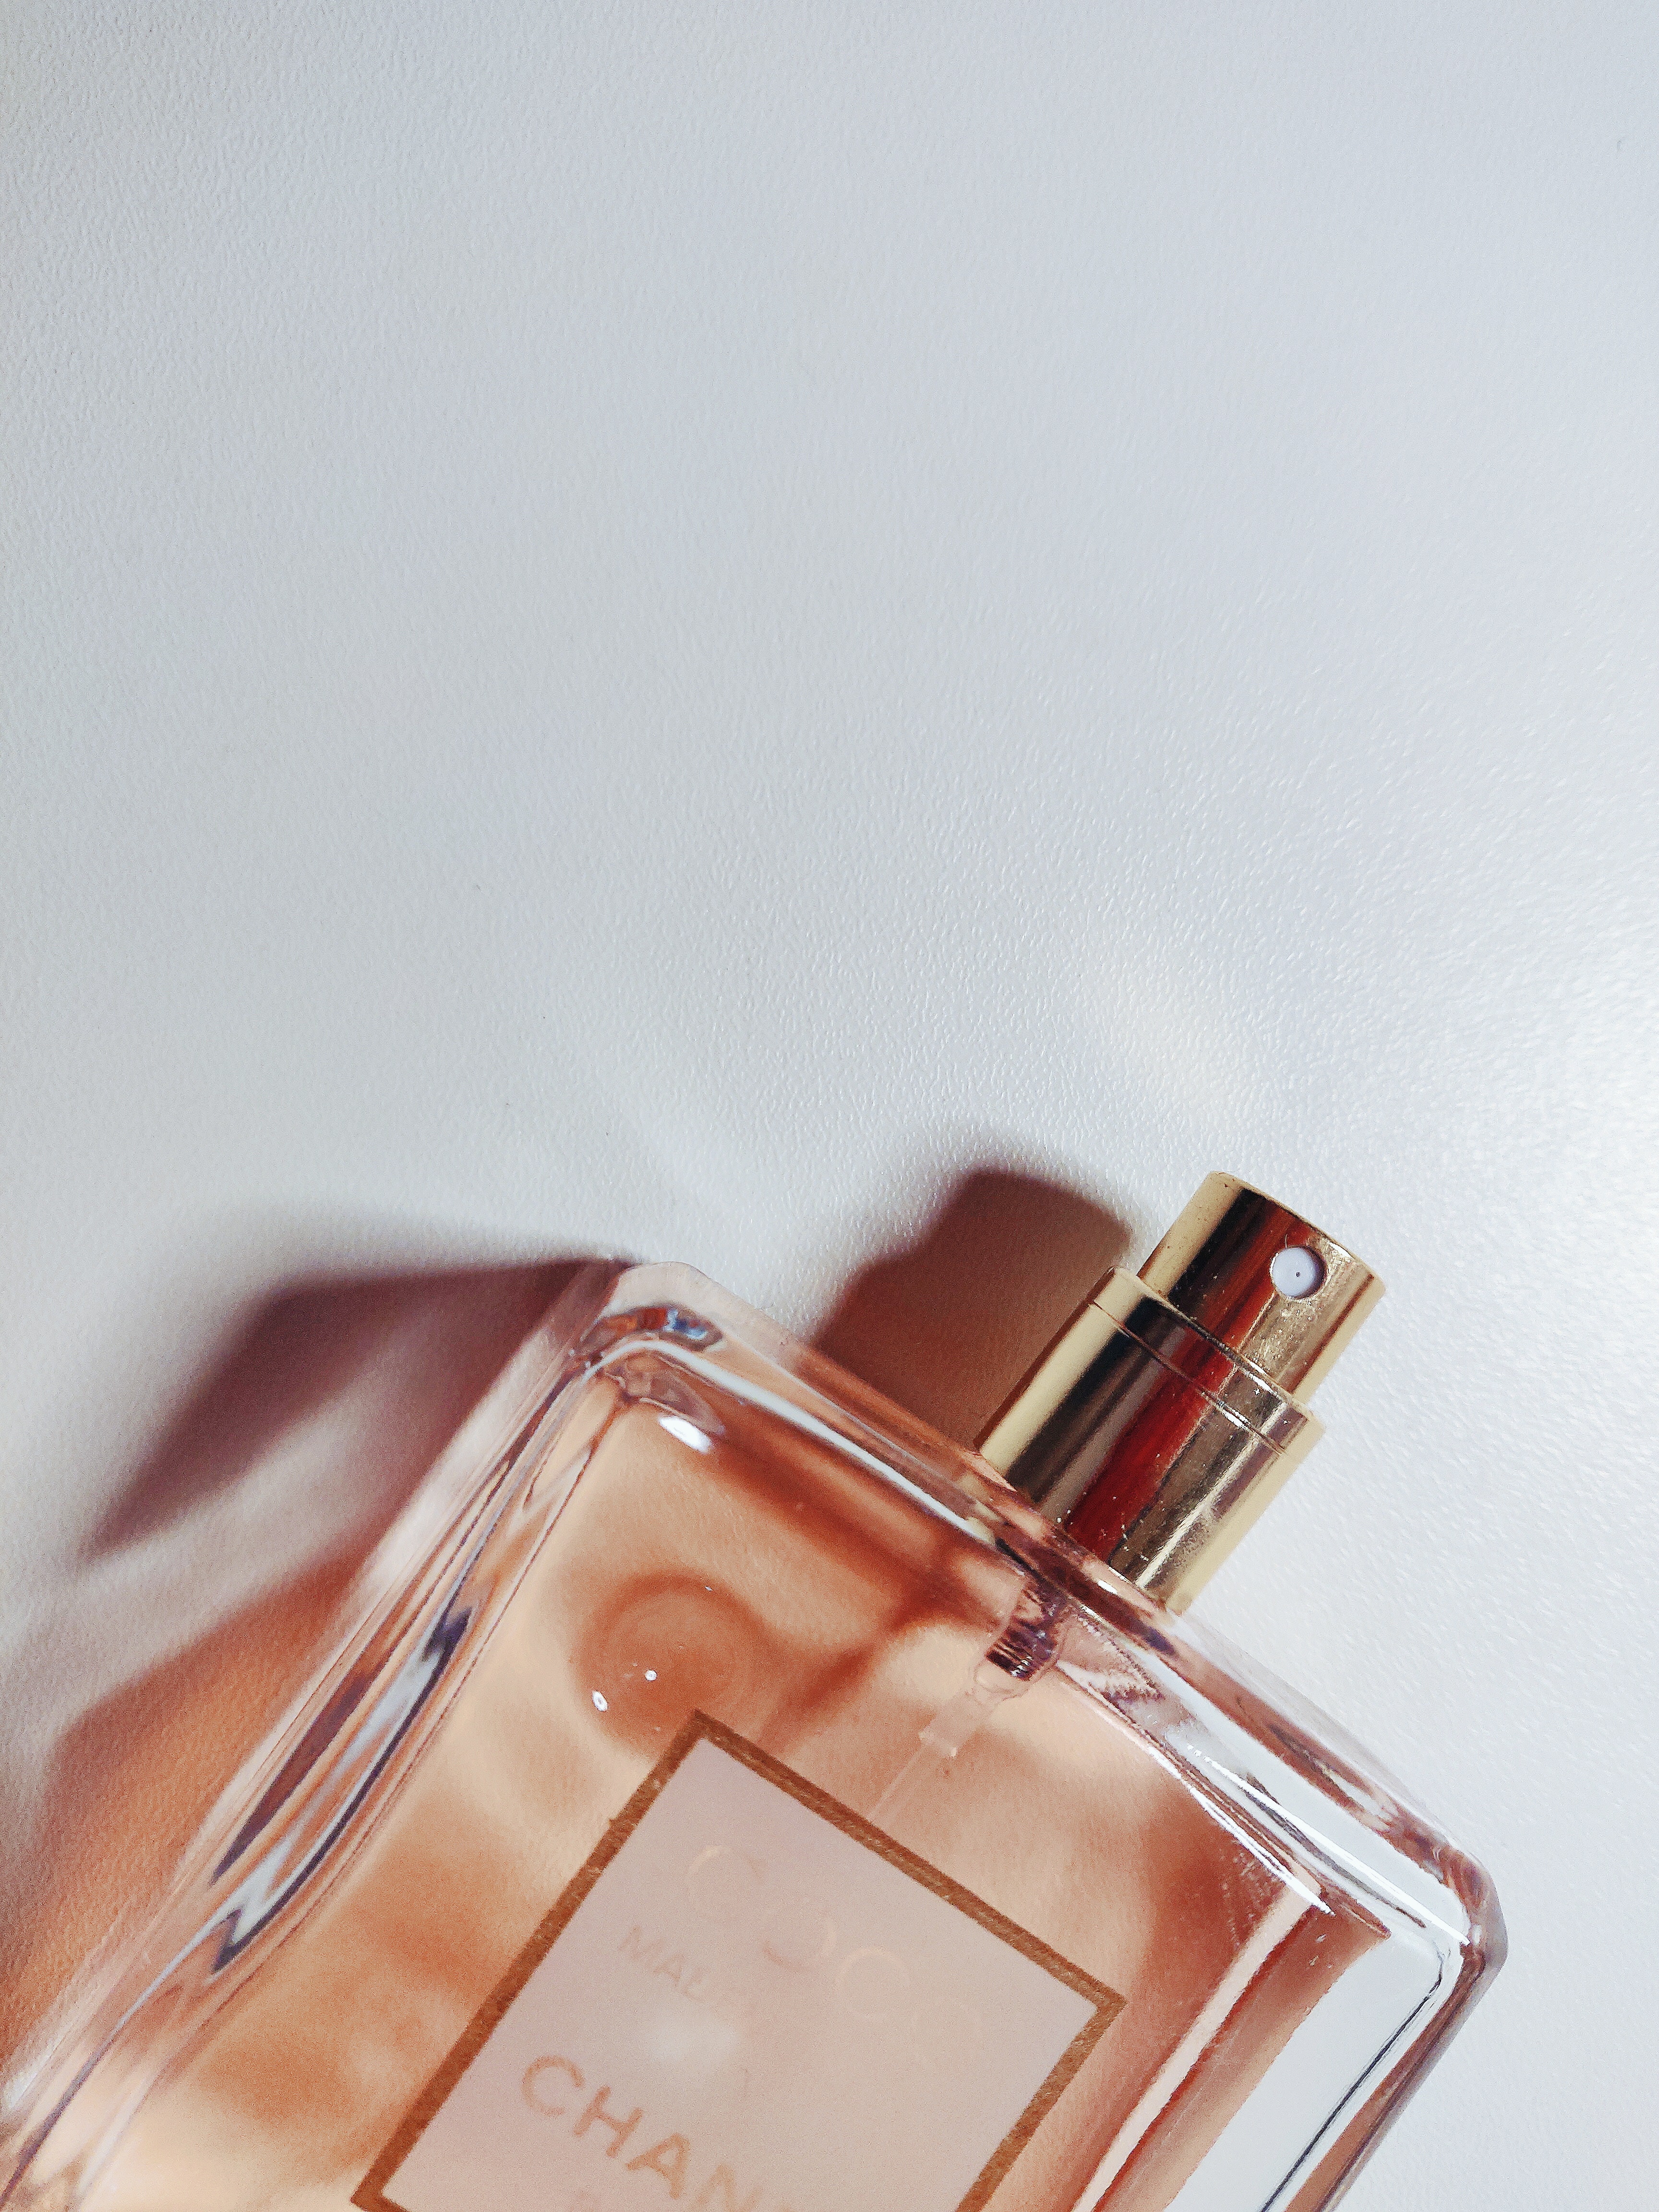
perfume, cosmetics, beauty, water, peach, Material property, nail polish, liquid, nail care, beige, fluid, glass bottle, glass, gloss